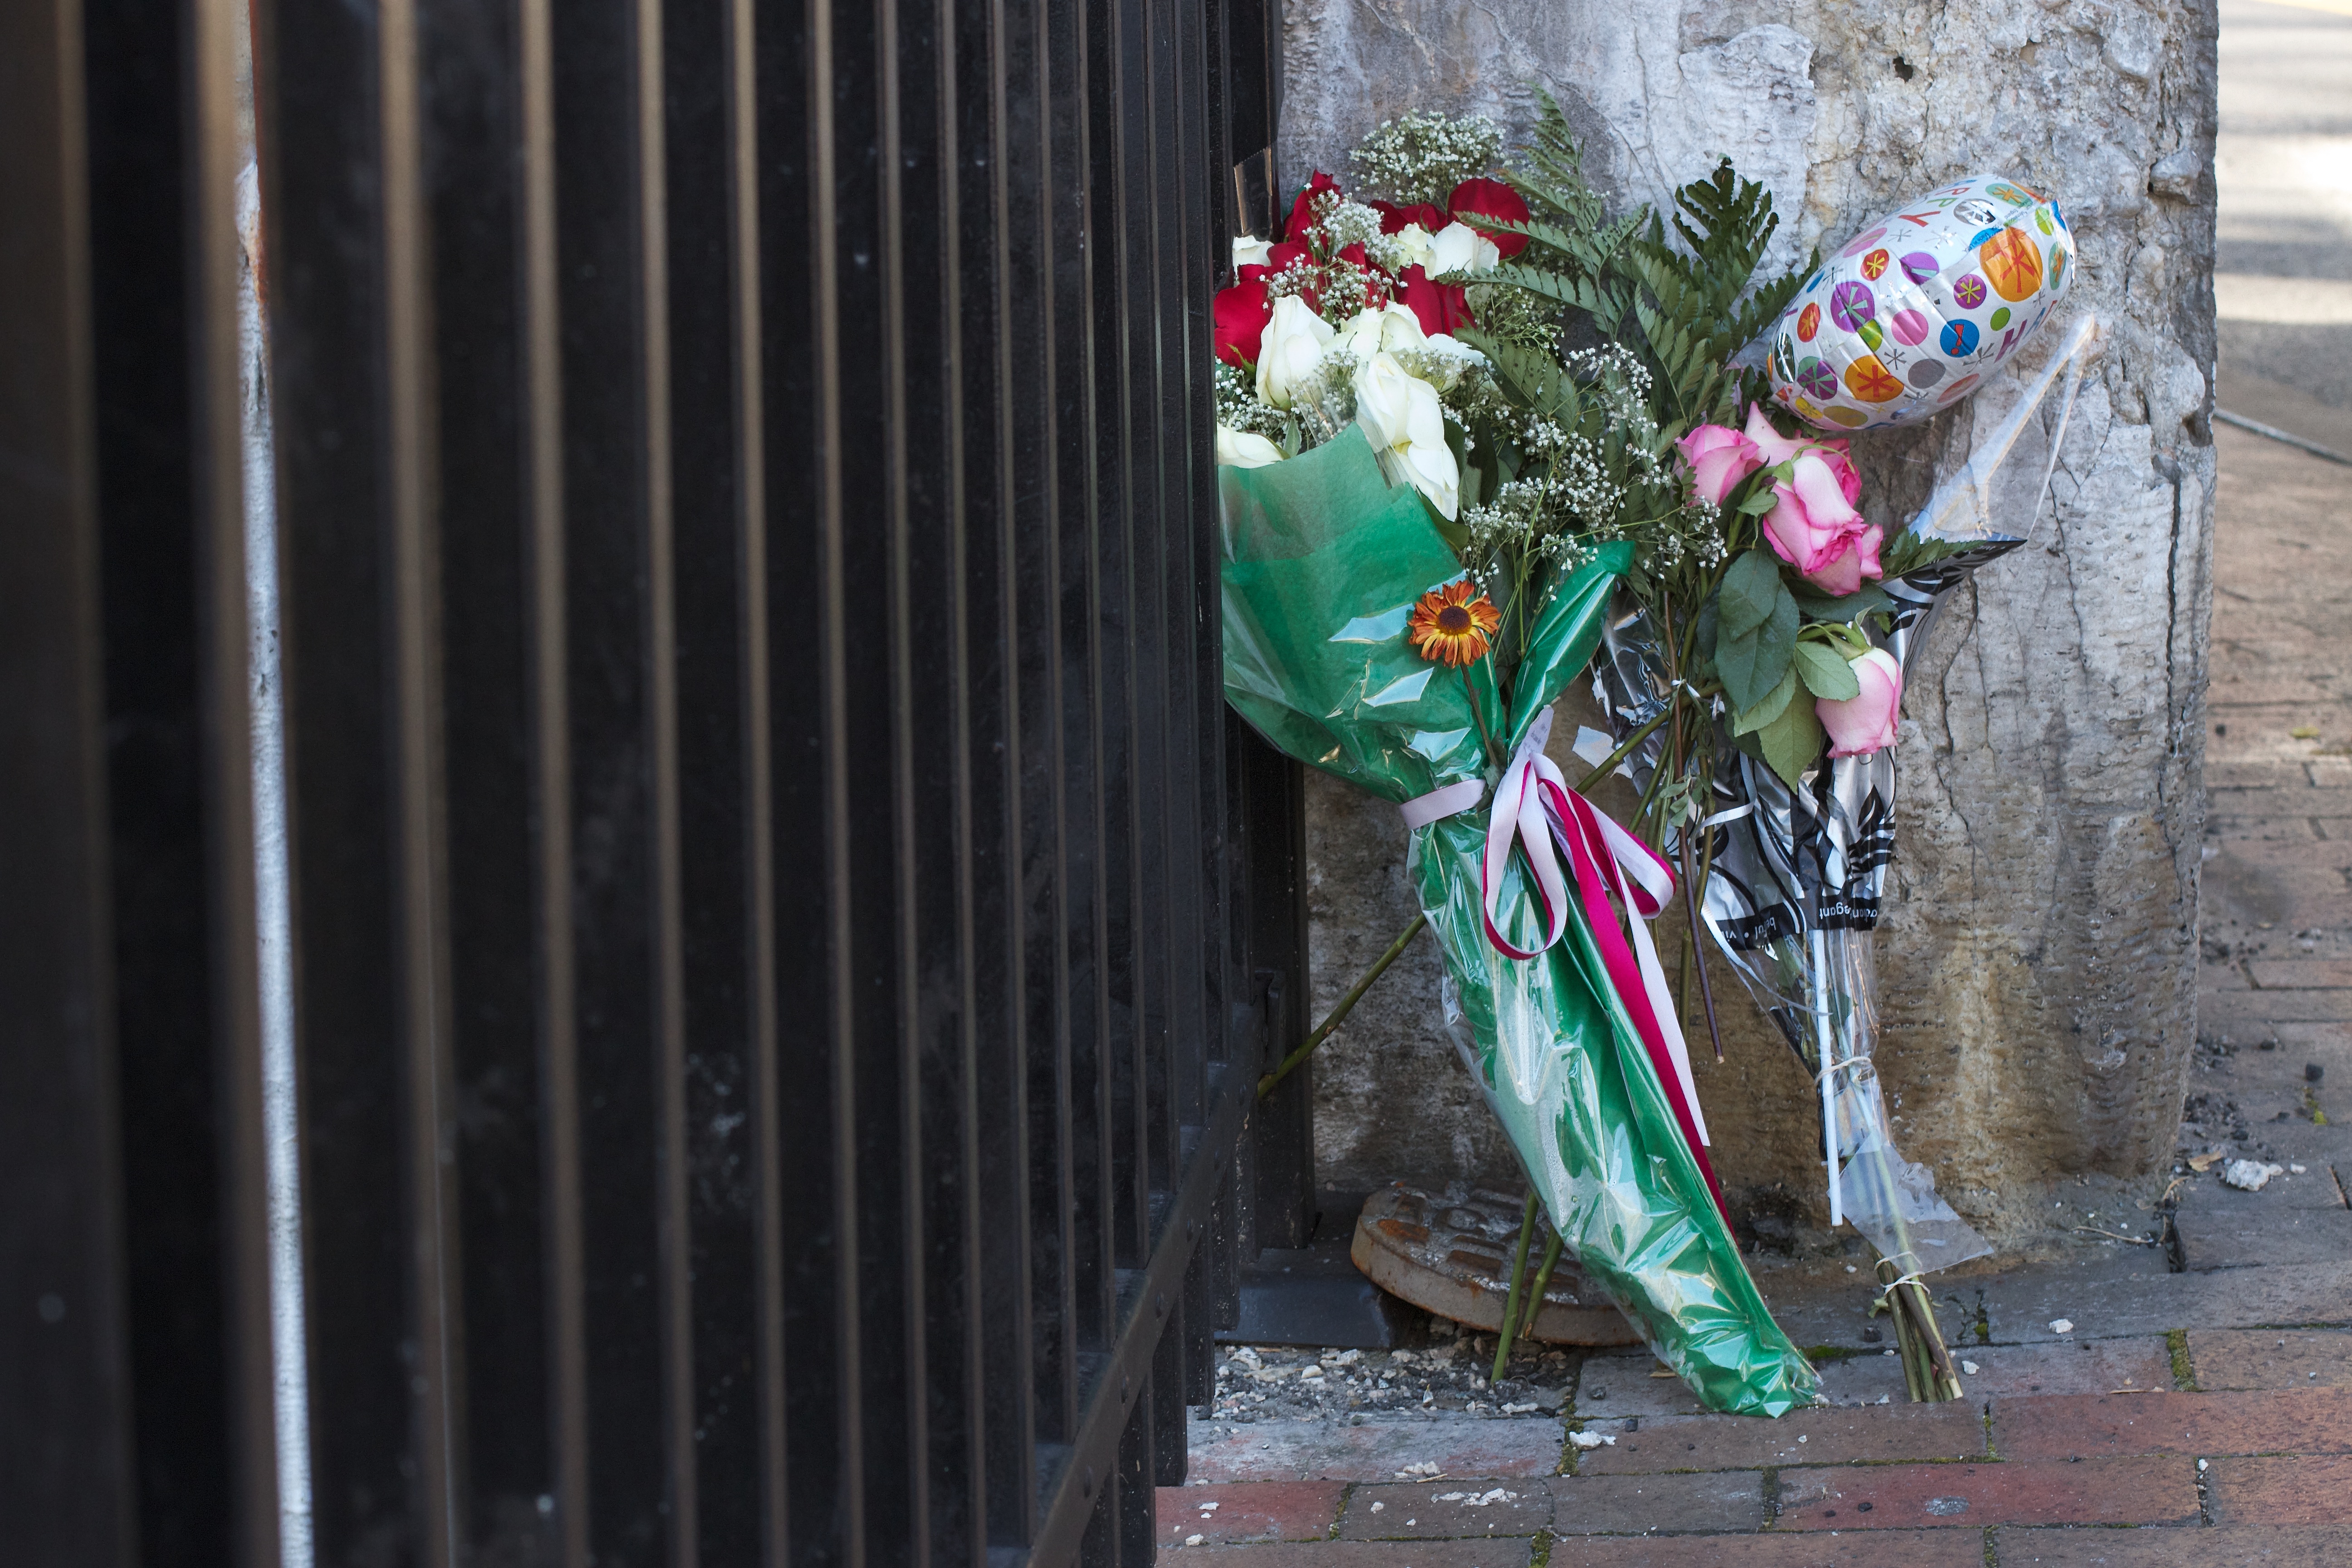
flower, spring, color, art, temple